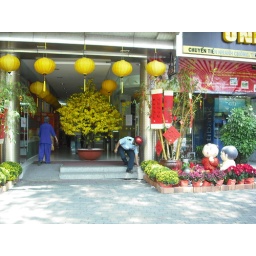
Eden Plaza - lots of business have the tree with the yellow flowers in their entrance area.